Lu Kanru

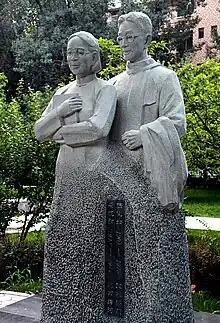
Statue of Lu Kanru and his wife Feng Yuanjun on the Central Campus of Shandong University

Lu Kanru (November 16, 1903 – December 1, 1978) was a scholar of classical Chinese literature and a lifelong collaborator of his wife Feng Yuanjun. Like his wife, he worked at Shandong University for most of his career.